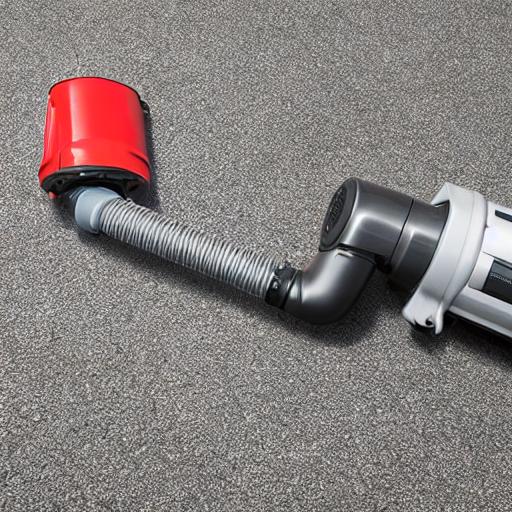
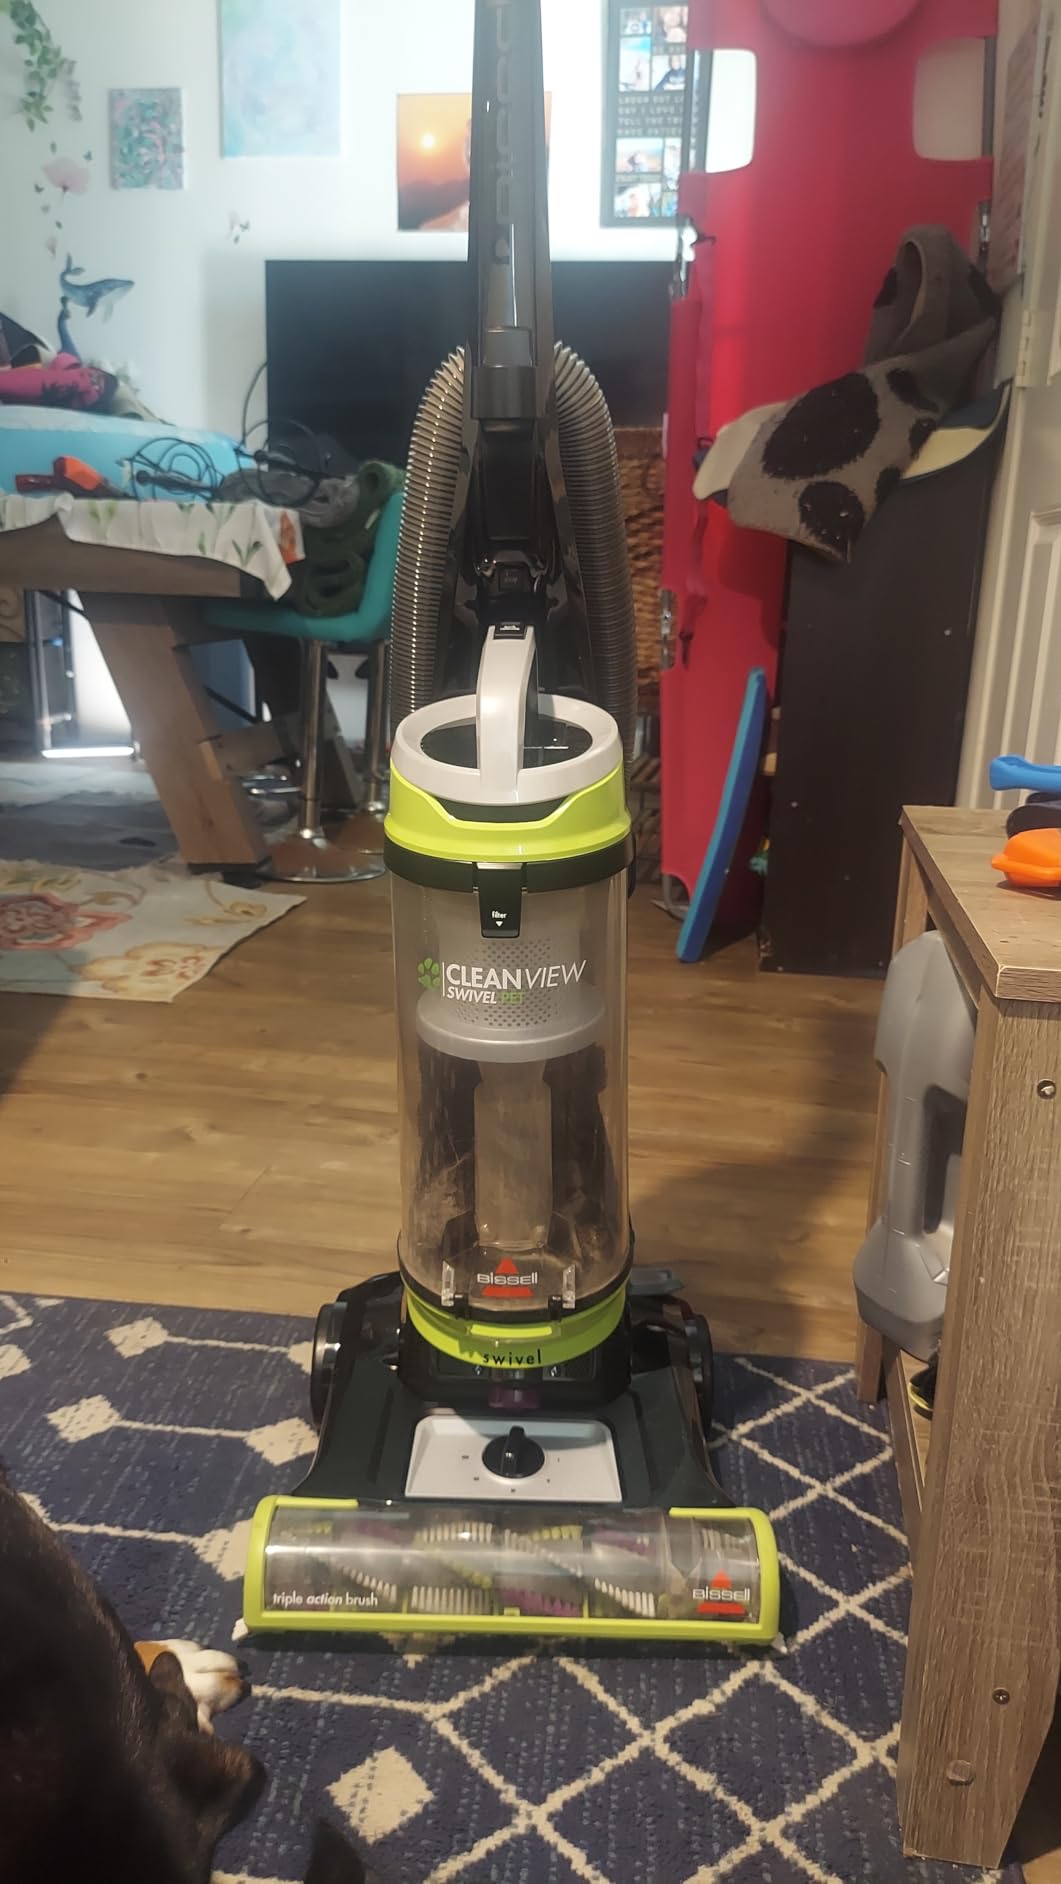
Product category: items_vacuum
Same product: no